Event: Nepal Earthquake
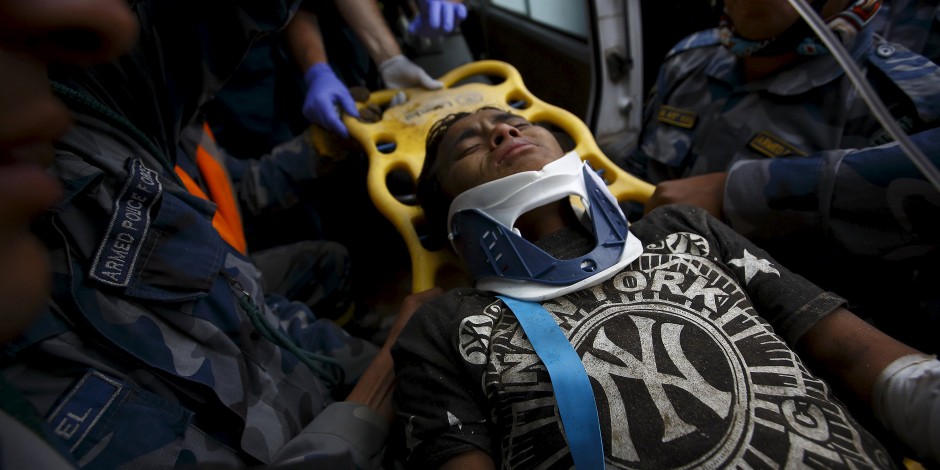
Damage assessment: no_damage